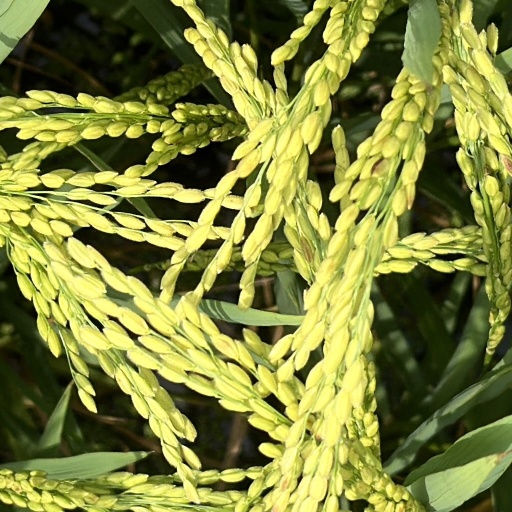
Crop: rice